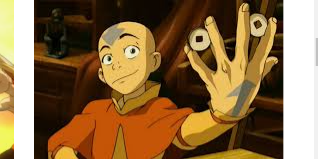
Portrait style: Cartoon Portrait